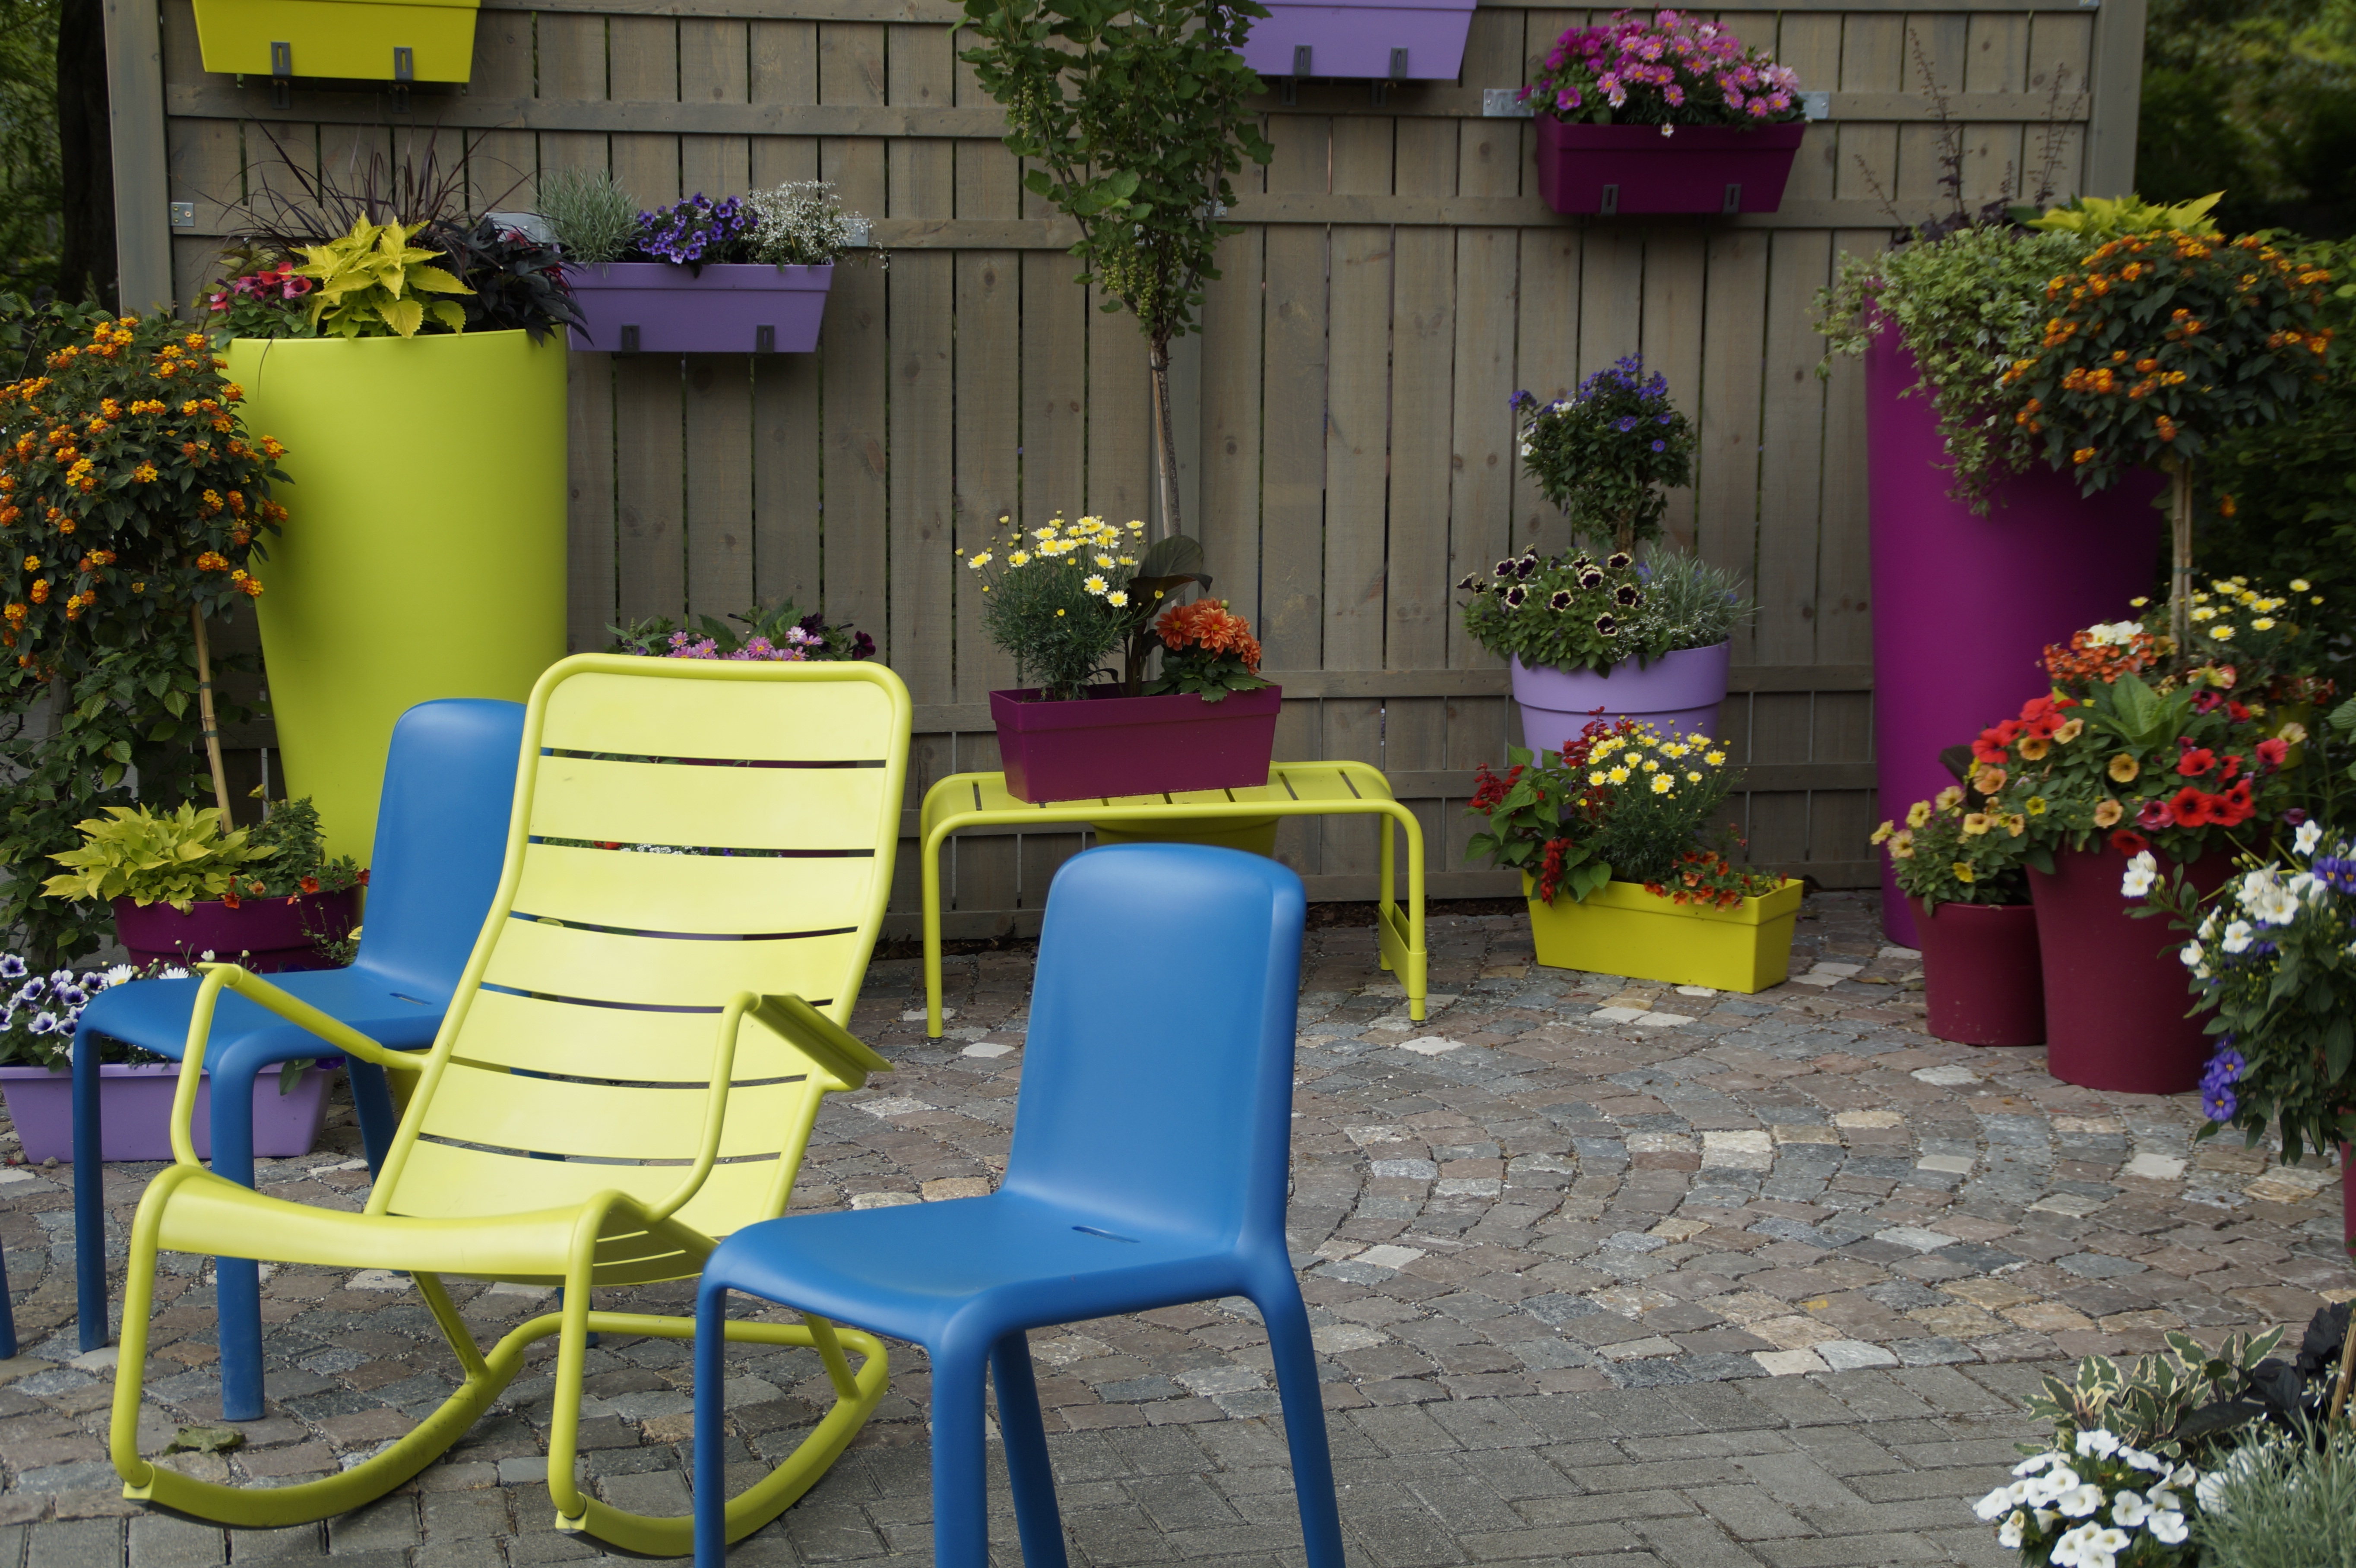
lawn, flower, chair, seating, home, porch, cottage, backyard, patio, property, furniture, colorful, garden, flowers, terrace, courtyard, estate, yard, pots, planted, real estate, paved, flower pots, outdoor structure